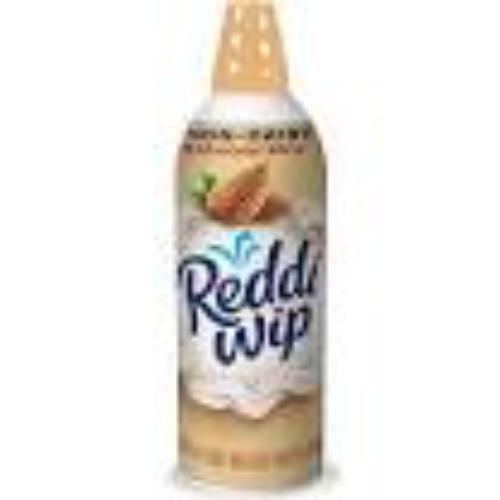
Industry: Food